Holmedal Church

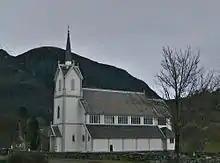
View of the church

Holmedal Church is a parish church of the Church of Norway in Askvoll Municipality in Vestland county, Norway. It is located in the village of Holmedal, on the northern shore of the Dalsfjorden. It is one of several churches for the Askvoll parish which is part of the Sunnfjord prosti (deanery) in the Diocese of Bjørgvin. The white, wooden church was built in a long church style in 1868 using plans drawn up by the architect Christian Christie. The church seats about 400 people.